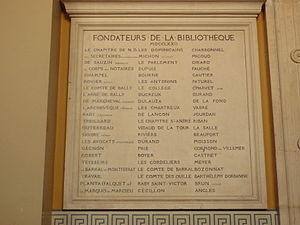
Plaque des fondateurs de la bibliothèque (l'institution) de Grenoble en 1772, posée dans l'ancien musée-bibliothèque de la ville à son ouverture en 1872.
La bibliothèque municipale de Grenoble, également citée sous le sigle BMG, est une bibliothèque municipale classée créée en 1772, et qui rassemble et anime un réseau de onze bibliothèques réparties sur la ville, mais également huit autres bibliothèques d'institutions culturelles locales. Son siège situé 12 boulevard Maréchal-Lyautey à Grenoble est labellisé « Patrimoine du XXe siècle » de Grenoble depuis 2003.